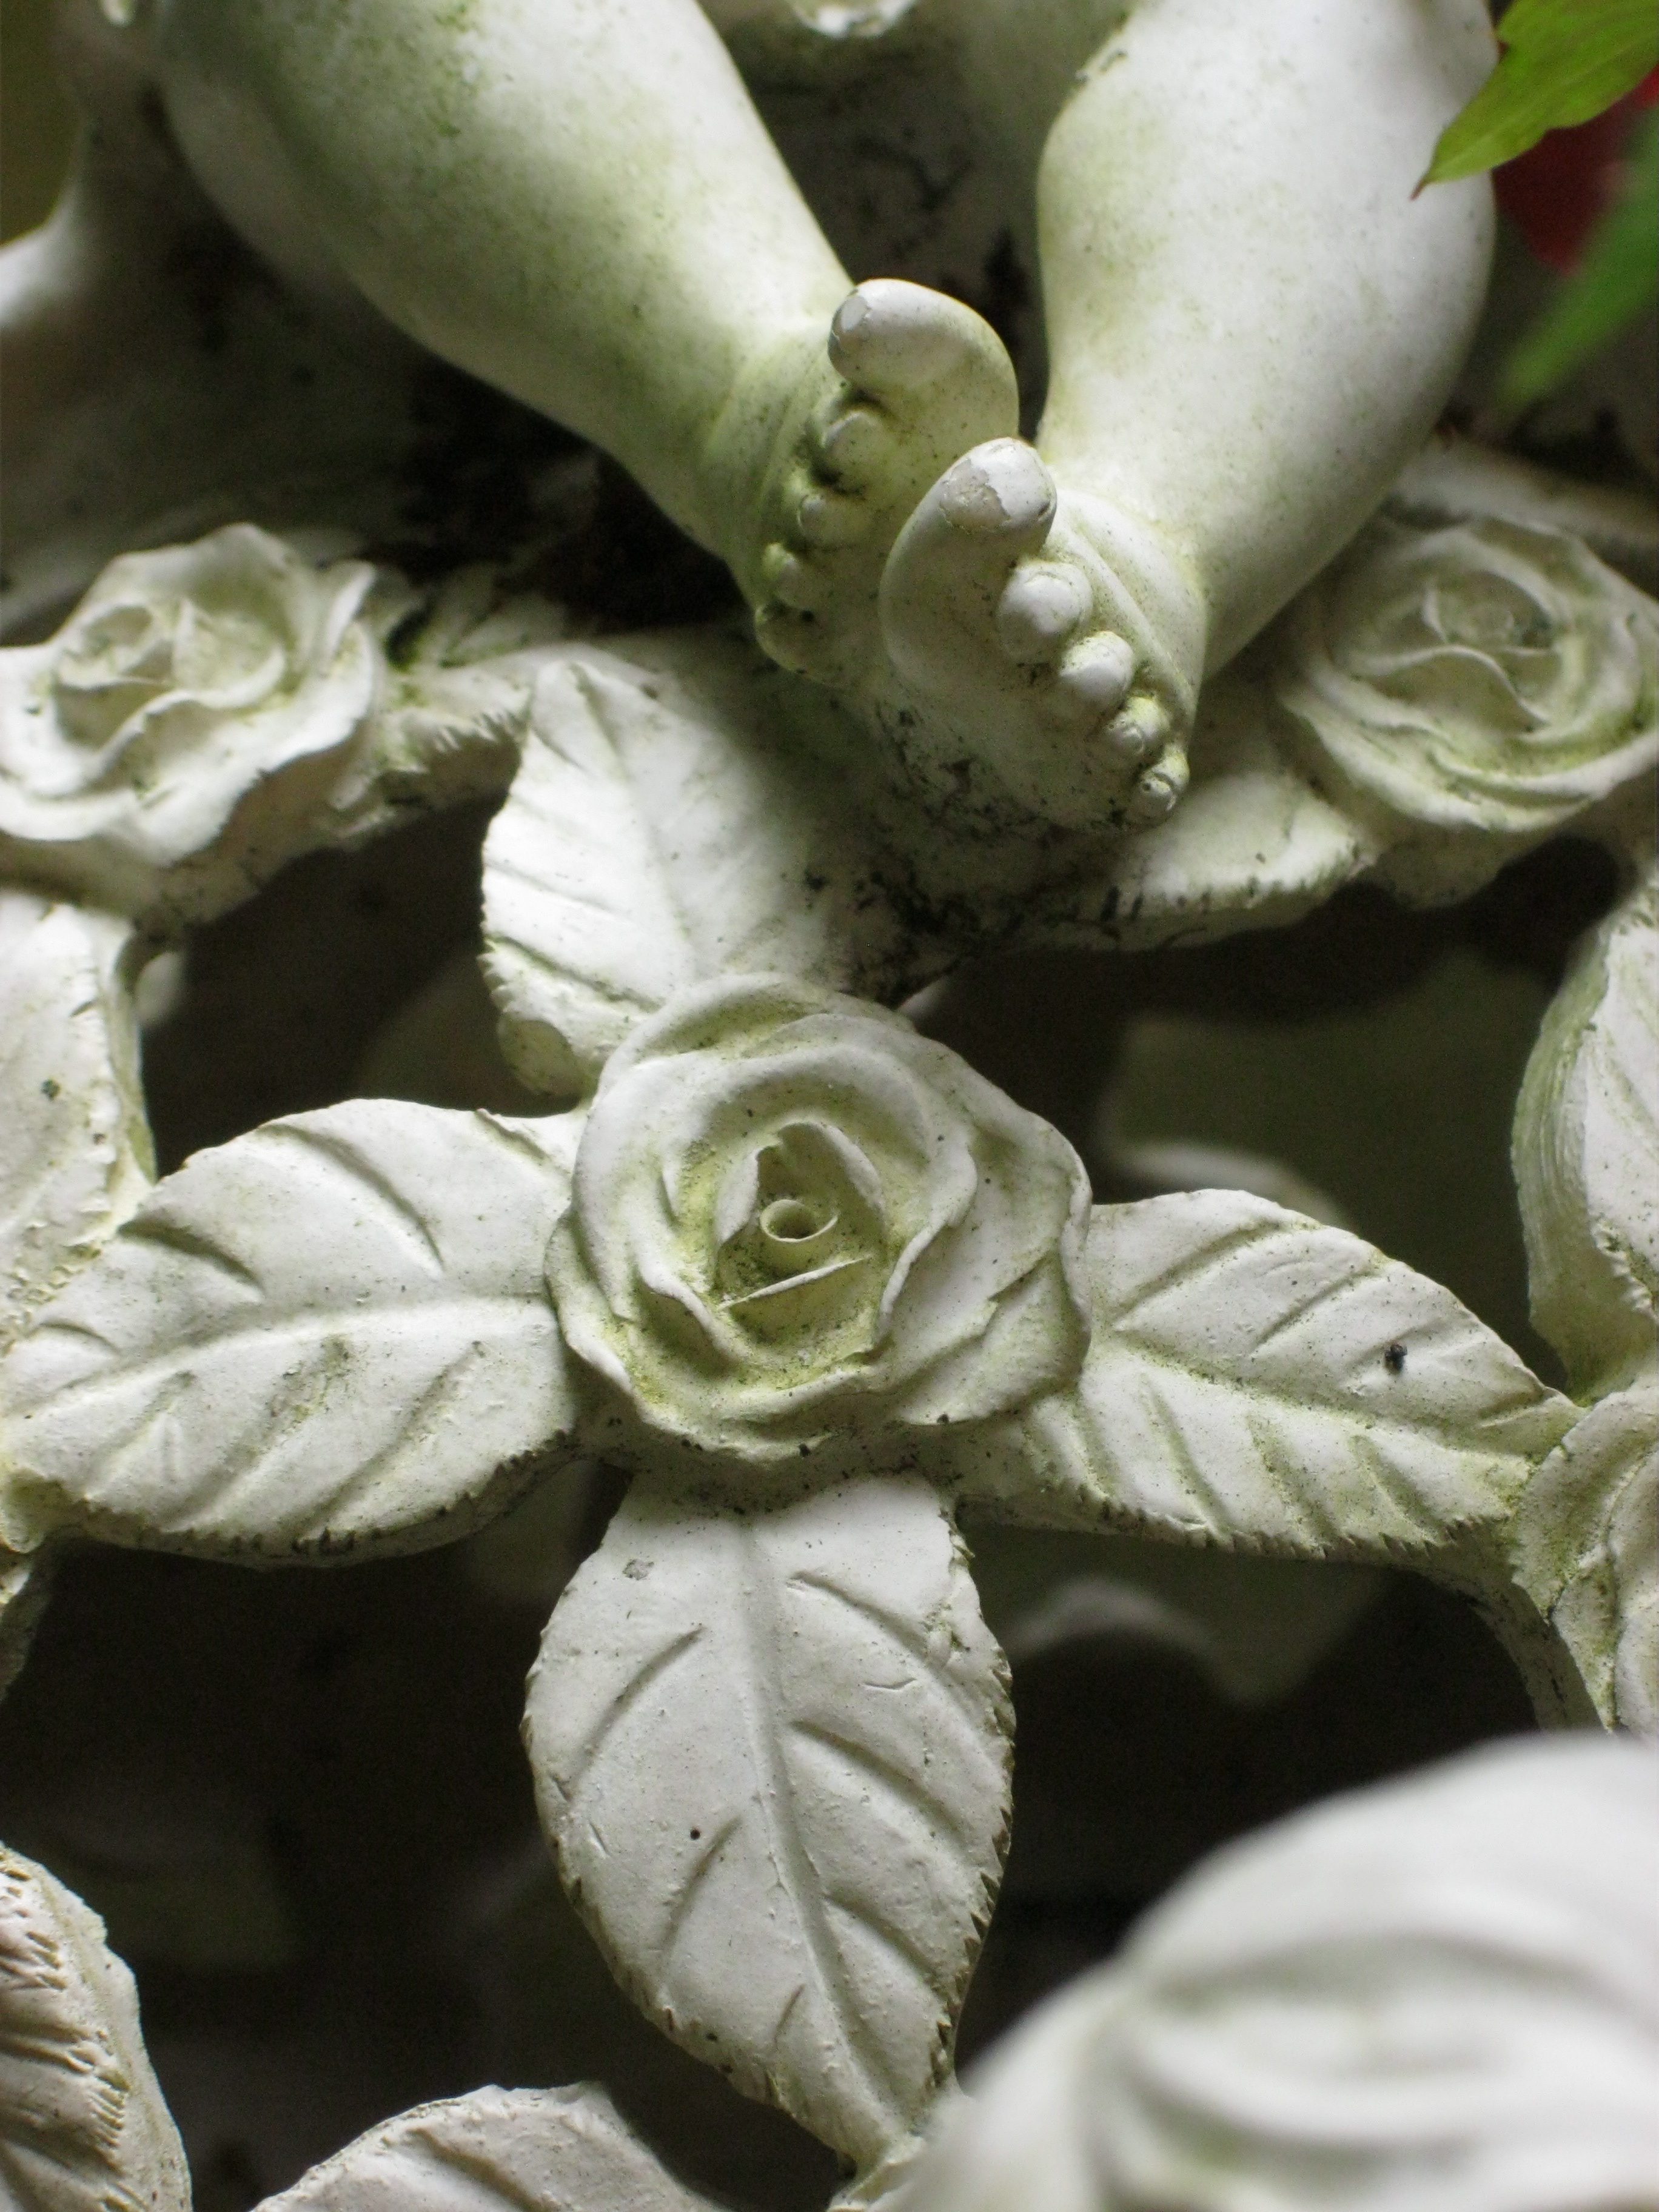
plant, white, leaf, flower, petal, stone, statue, green, produce, botany, cemetery, tombstone, death, flora, close up, roses, grave, sculpture, art, commemorate, tomb, carving, die, cherub, mourning, stone figure, macro photography